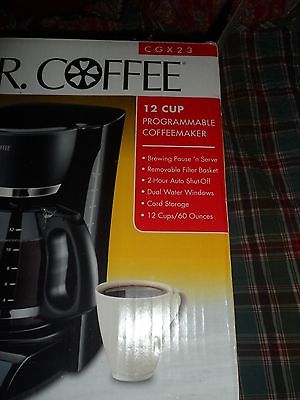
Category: coffee maker